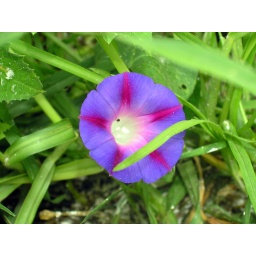
A simple flower that I spotted somewhere in Cholula. This looks like a morning glory to me.